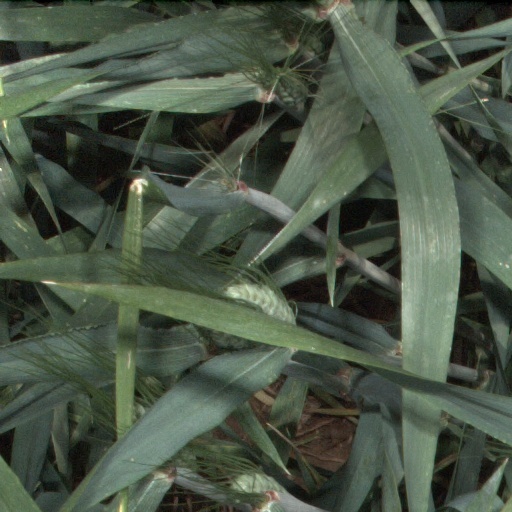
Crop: wheat